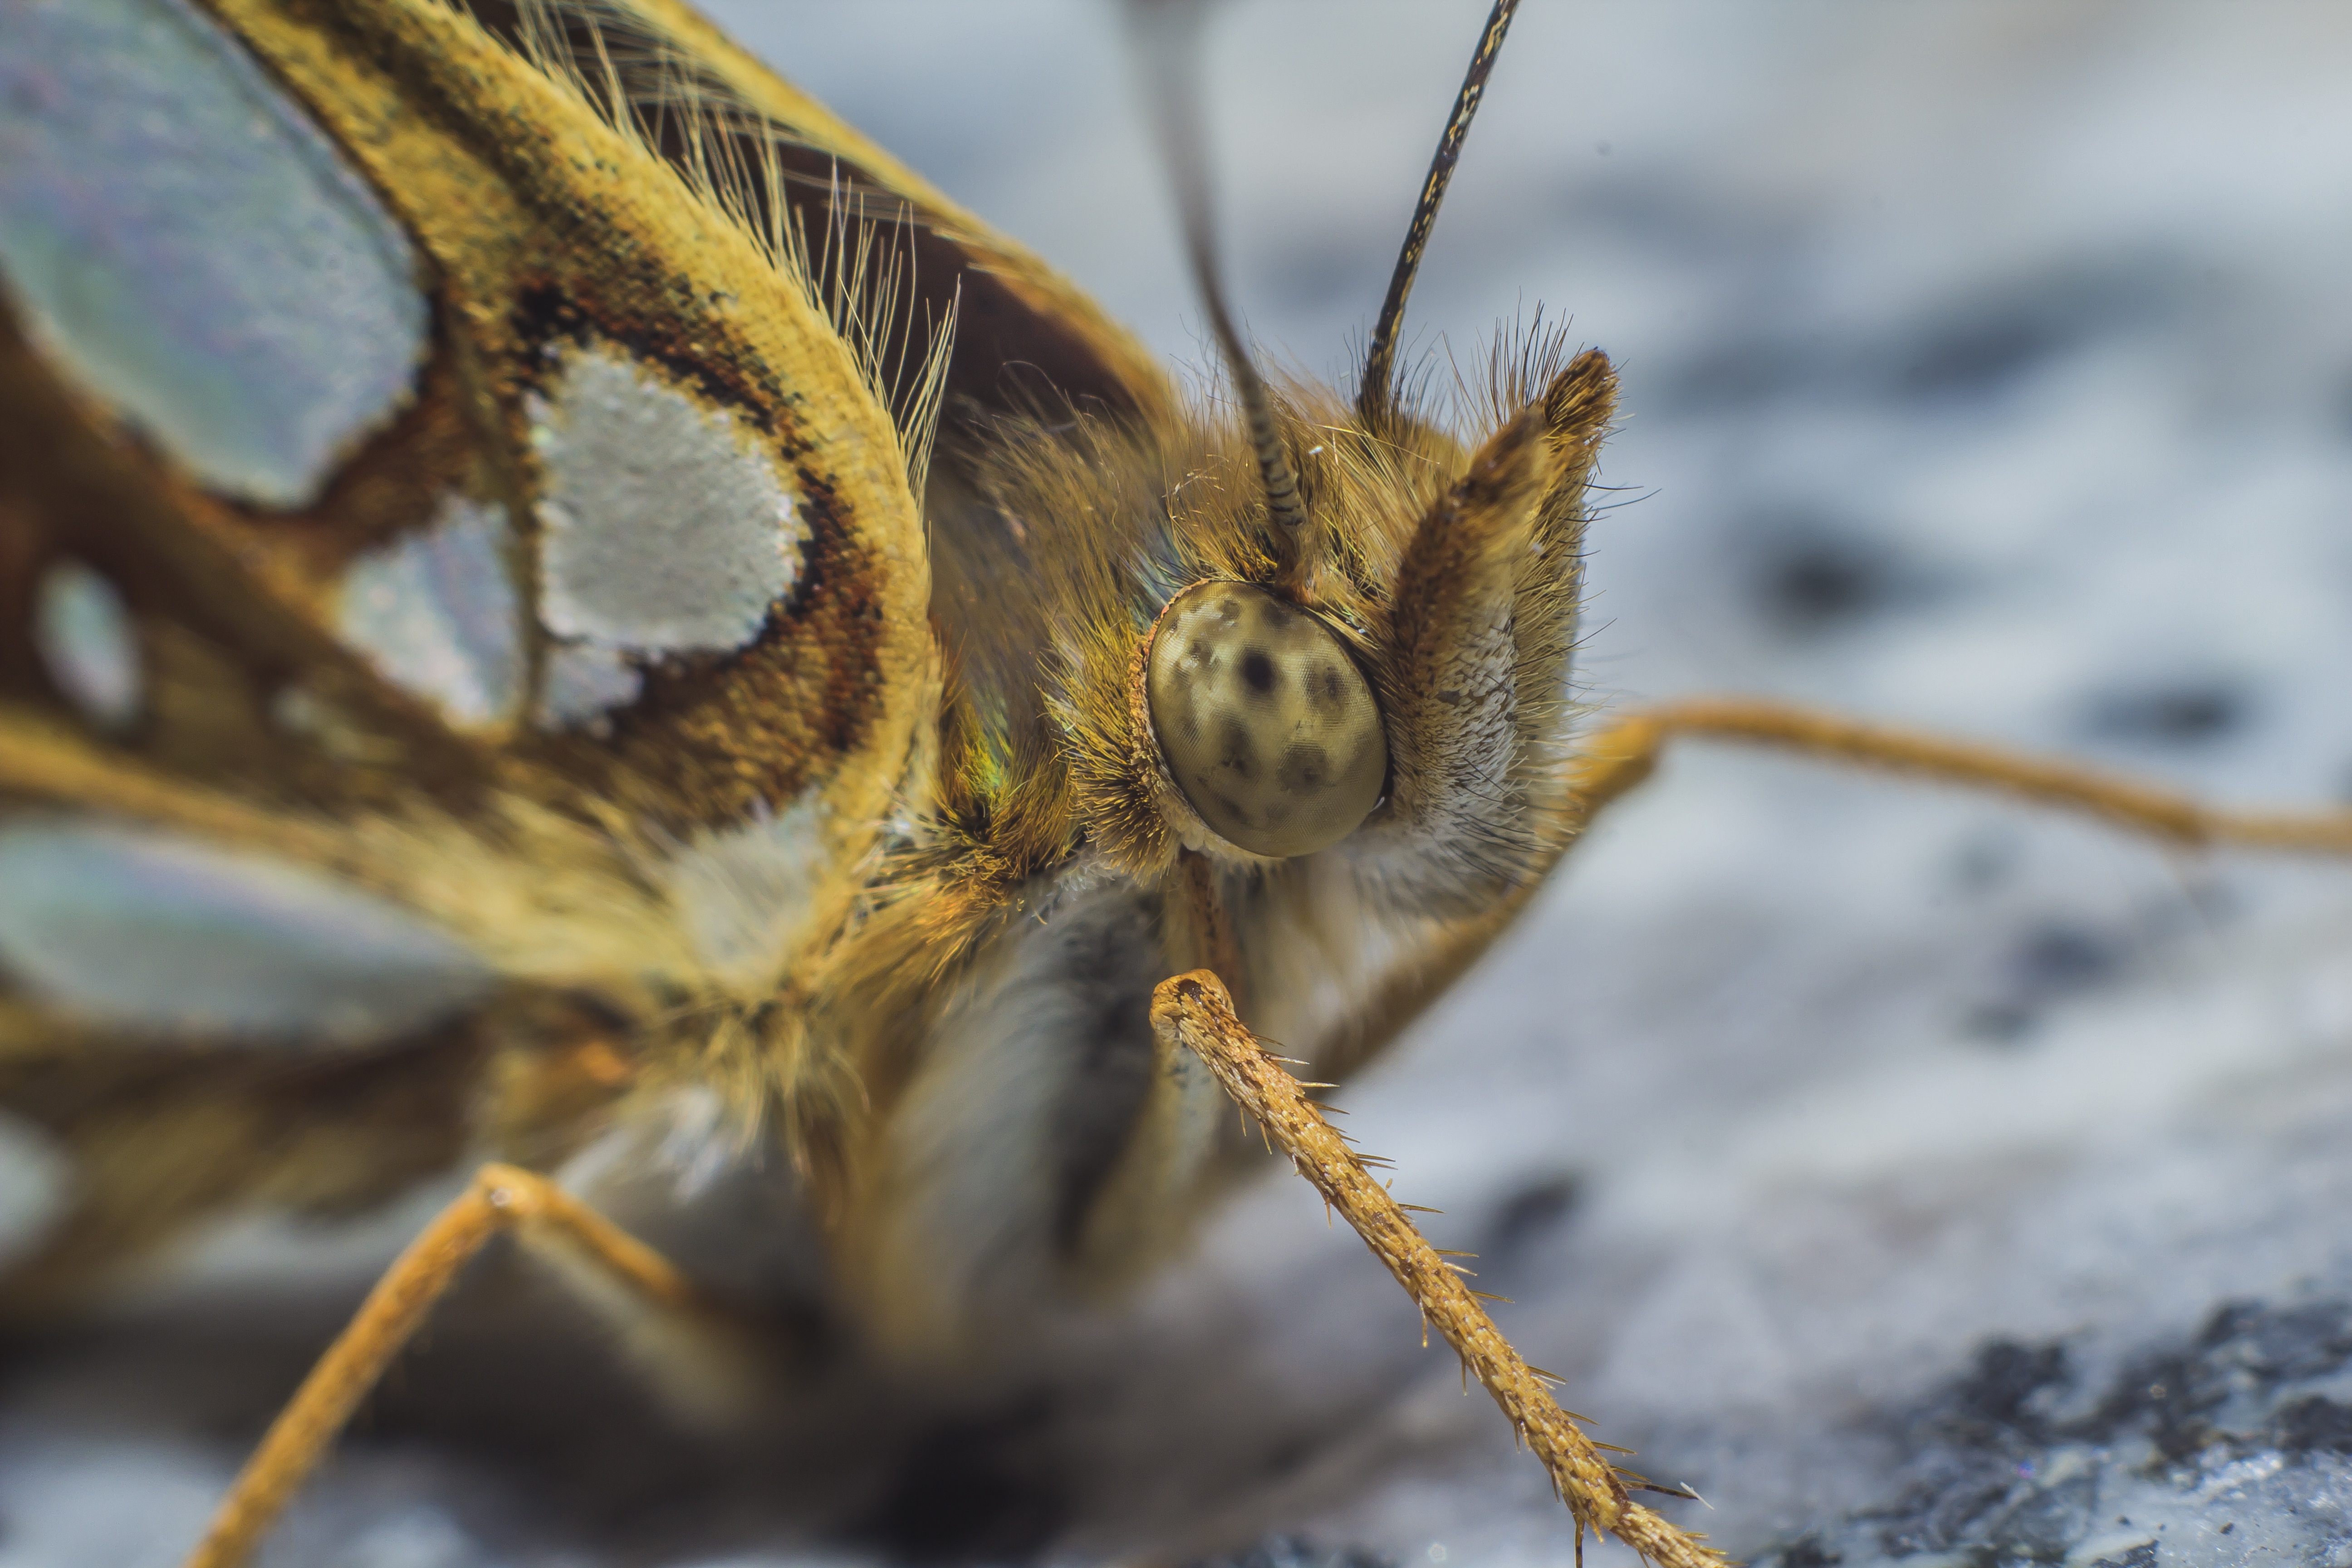
nature, photography, flower, animal, wildlife, insect, macro, peaceful, moth, butterfly, fauna, invertebrate, life, ecology, close up, fragile, macro photography, arthropod, queen of spain fritillary, moths and butterflies